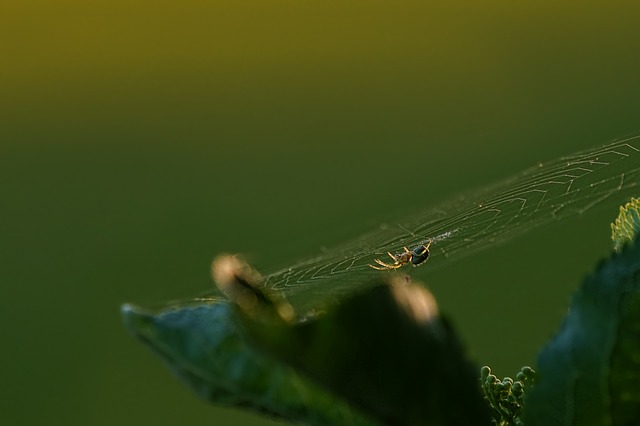
Label: spider